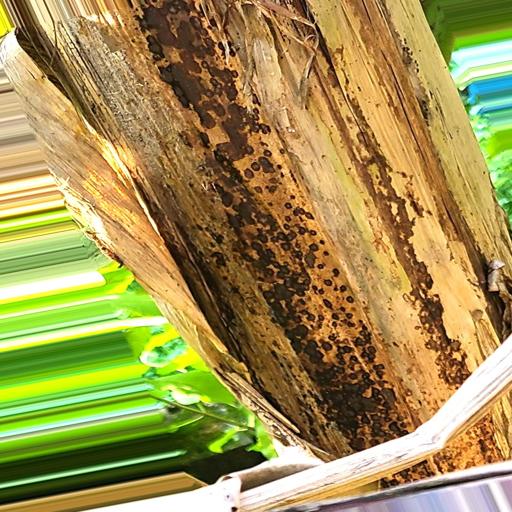
Label: bract_mosaic_virus